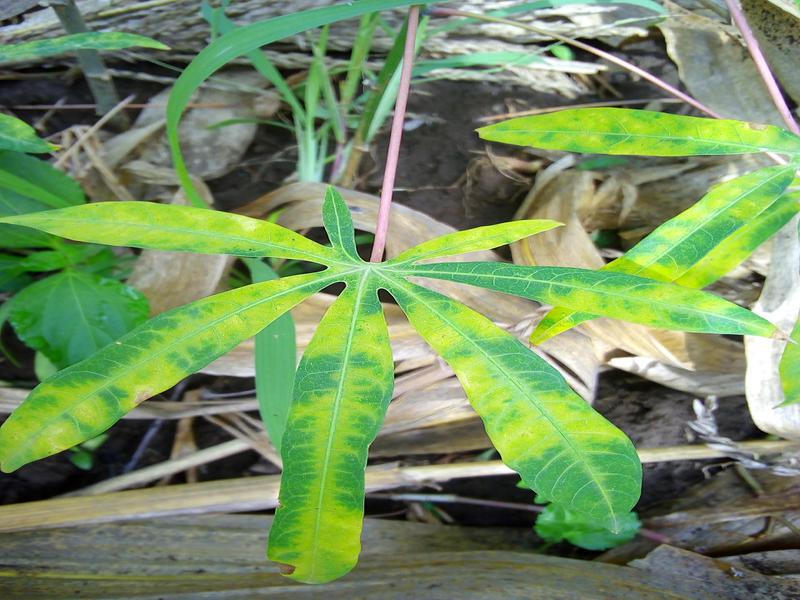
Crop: cassava
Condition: brown_streak_disease